RAF Martlesham Heath

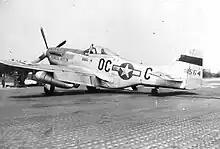
North American P-51 Mustang of the 359th Fighter Squadron at Martlesham Heath.

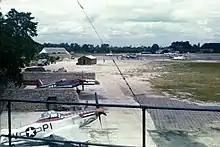
North American P-51s of the 360th Fighter Squadron in protective revetments at Martlesham Heath, 1944.

Fighters from the 356th engaged primarily in bombing and strafing missions after 3 January 1944, with its targets including U-boat installations, barges, shipyards, aerodromes, hangars, marshalling yards, locomotives, trucks, oil facilities, flak towers, and radar stations. Bombed and strafed in the Arnhem area on 17, 18, and 23 September 1944 to neutralize enemy gun emplacements, and received a Distinguished Unit Citation for this contribution to the airborne attack on the Netherlands.